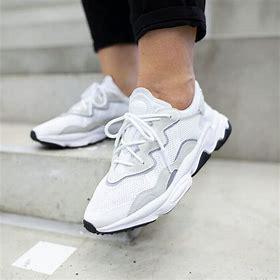
Brand: adidas
Model: originals Adidas Originals Ozweego